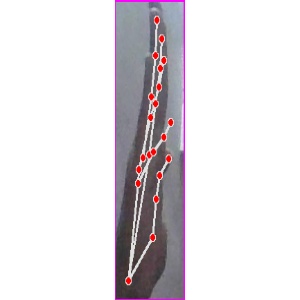
अक्षर: द